Table (furniture)

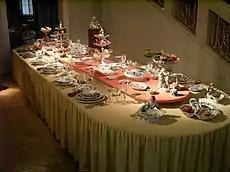
A formally laid table, set with a dinner service

In western Europe, although there was variety of form—the circular, semicircular, oval and oblong were all in use—tables appear to have been portable and supported upon trestles fixed or folding, which were cleared out of the way at the end of a meal. Thus Charlemagne possessed three tables of silver and one of gold, probably made of wood and covered with plates of the precious metals. The custom of serving dinner at several small tables, which is often supposed to be a modern refinement, was followed in the French châteaux, and probably also in the English castles, as early as the 13th century.